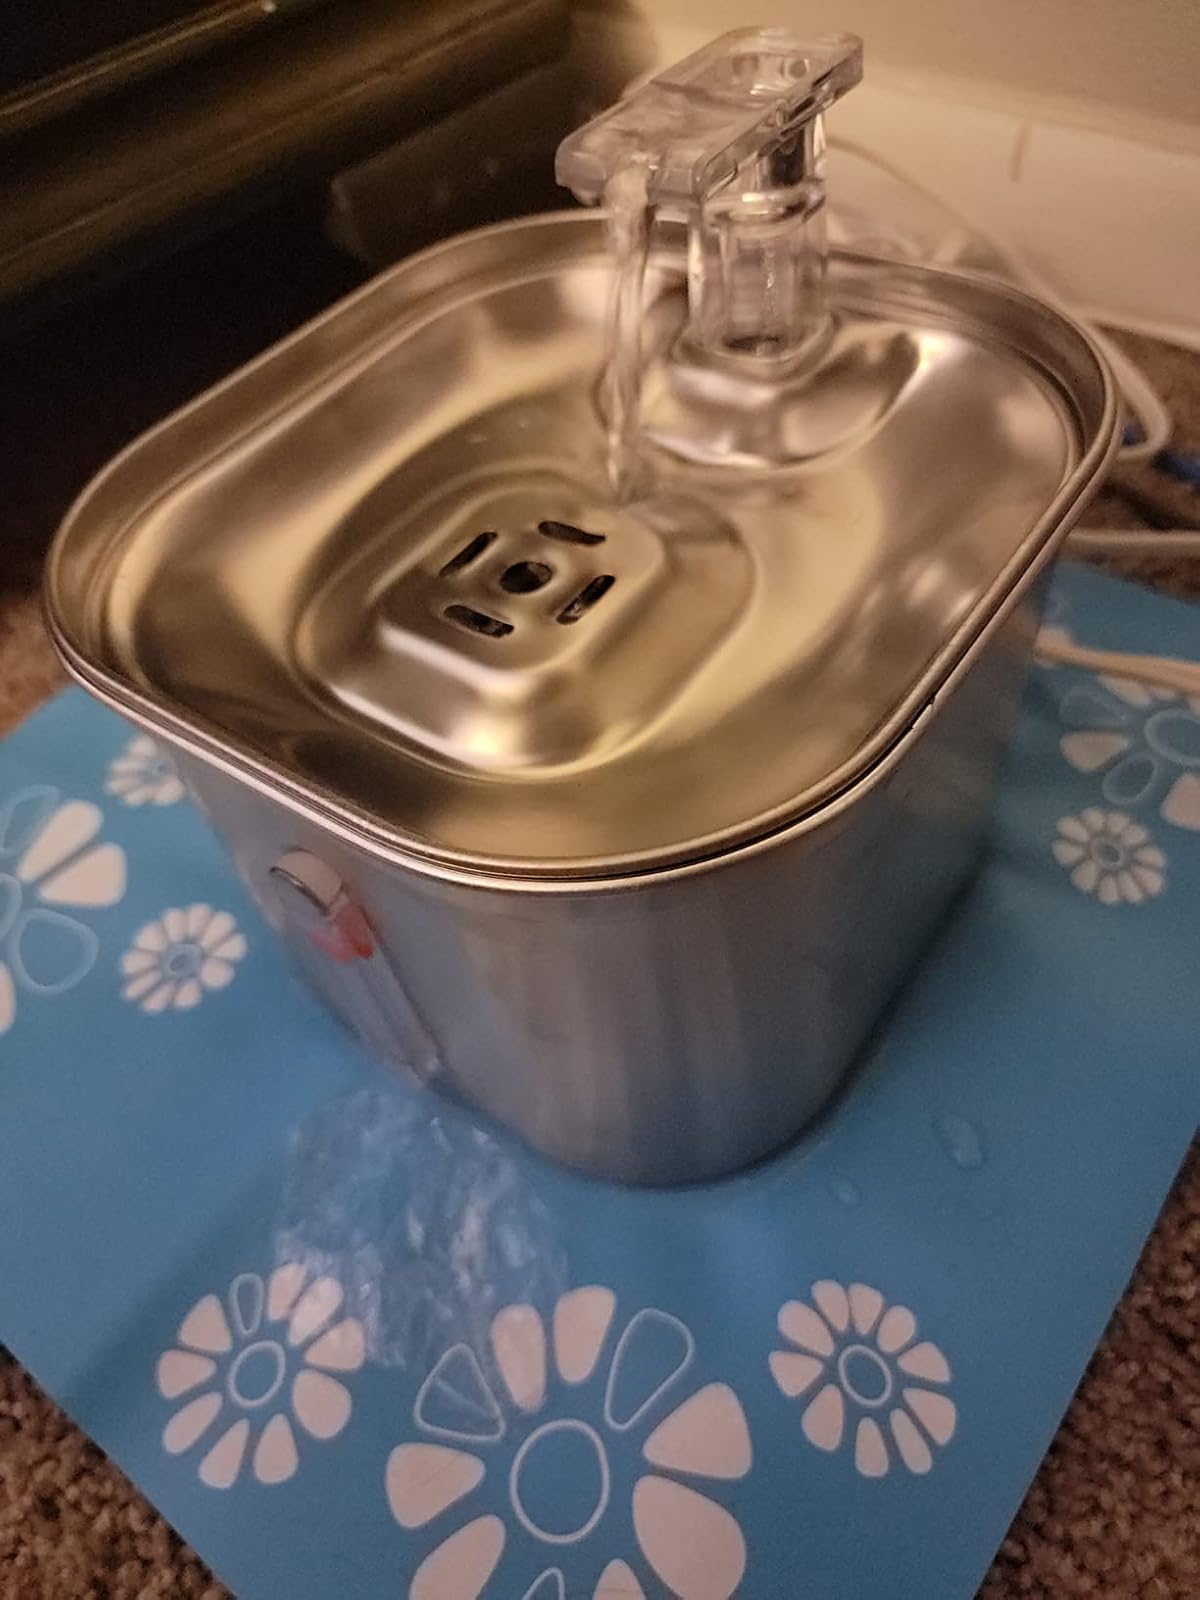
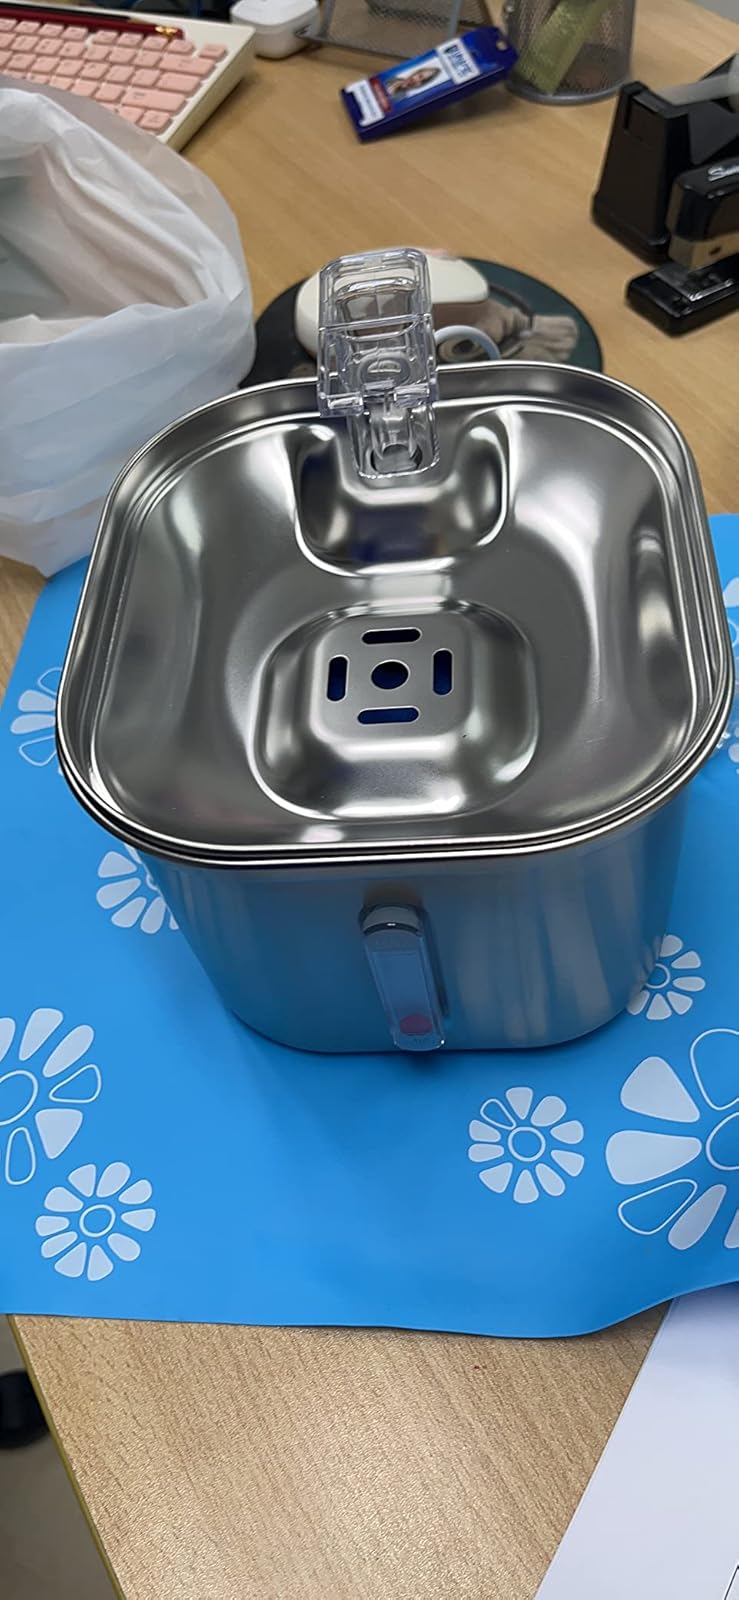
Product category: items_bowl
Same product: yes